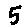
Label: 5